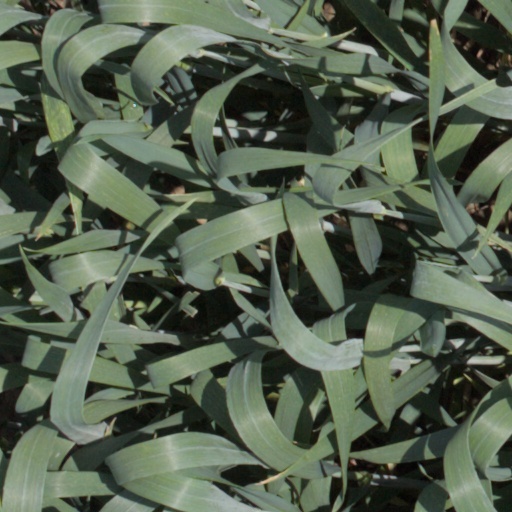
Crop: wheat